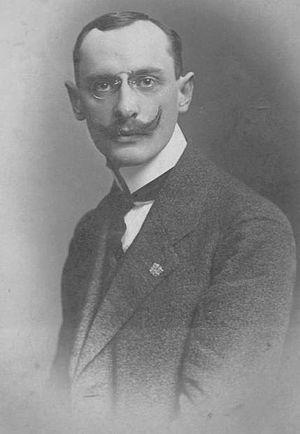
Portrait d'inventeur polonais Adolf Froelich en Freising en 1912. Svenska: Polsk uppfinnare Adolf Froelich i Freising (1912).